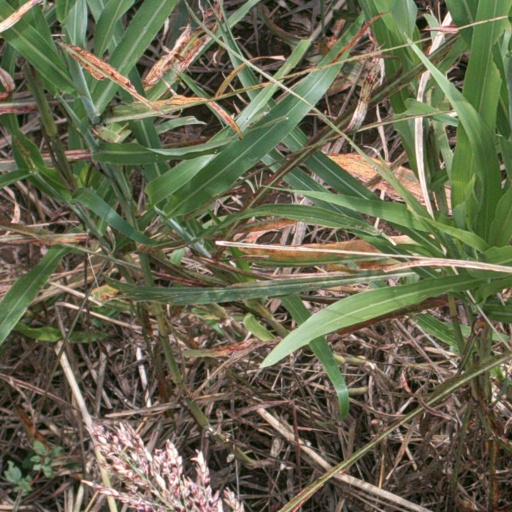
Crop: sorghum